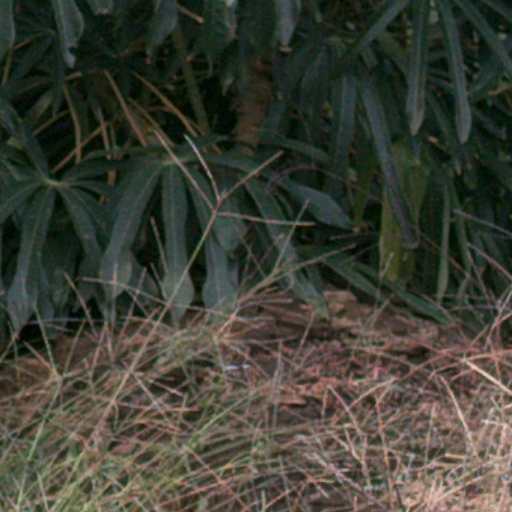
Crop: cassava